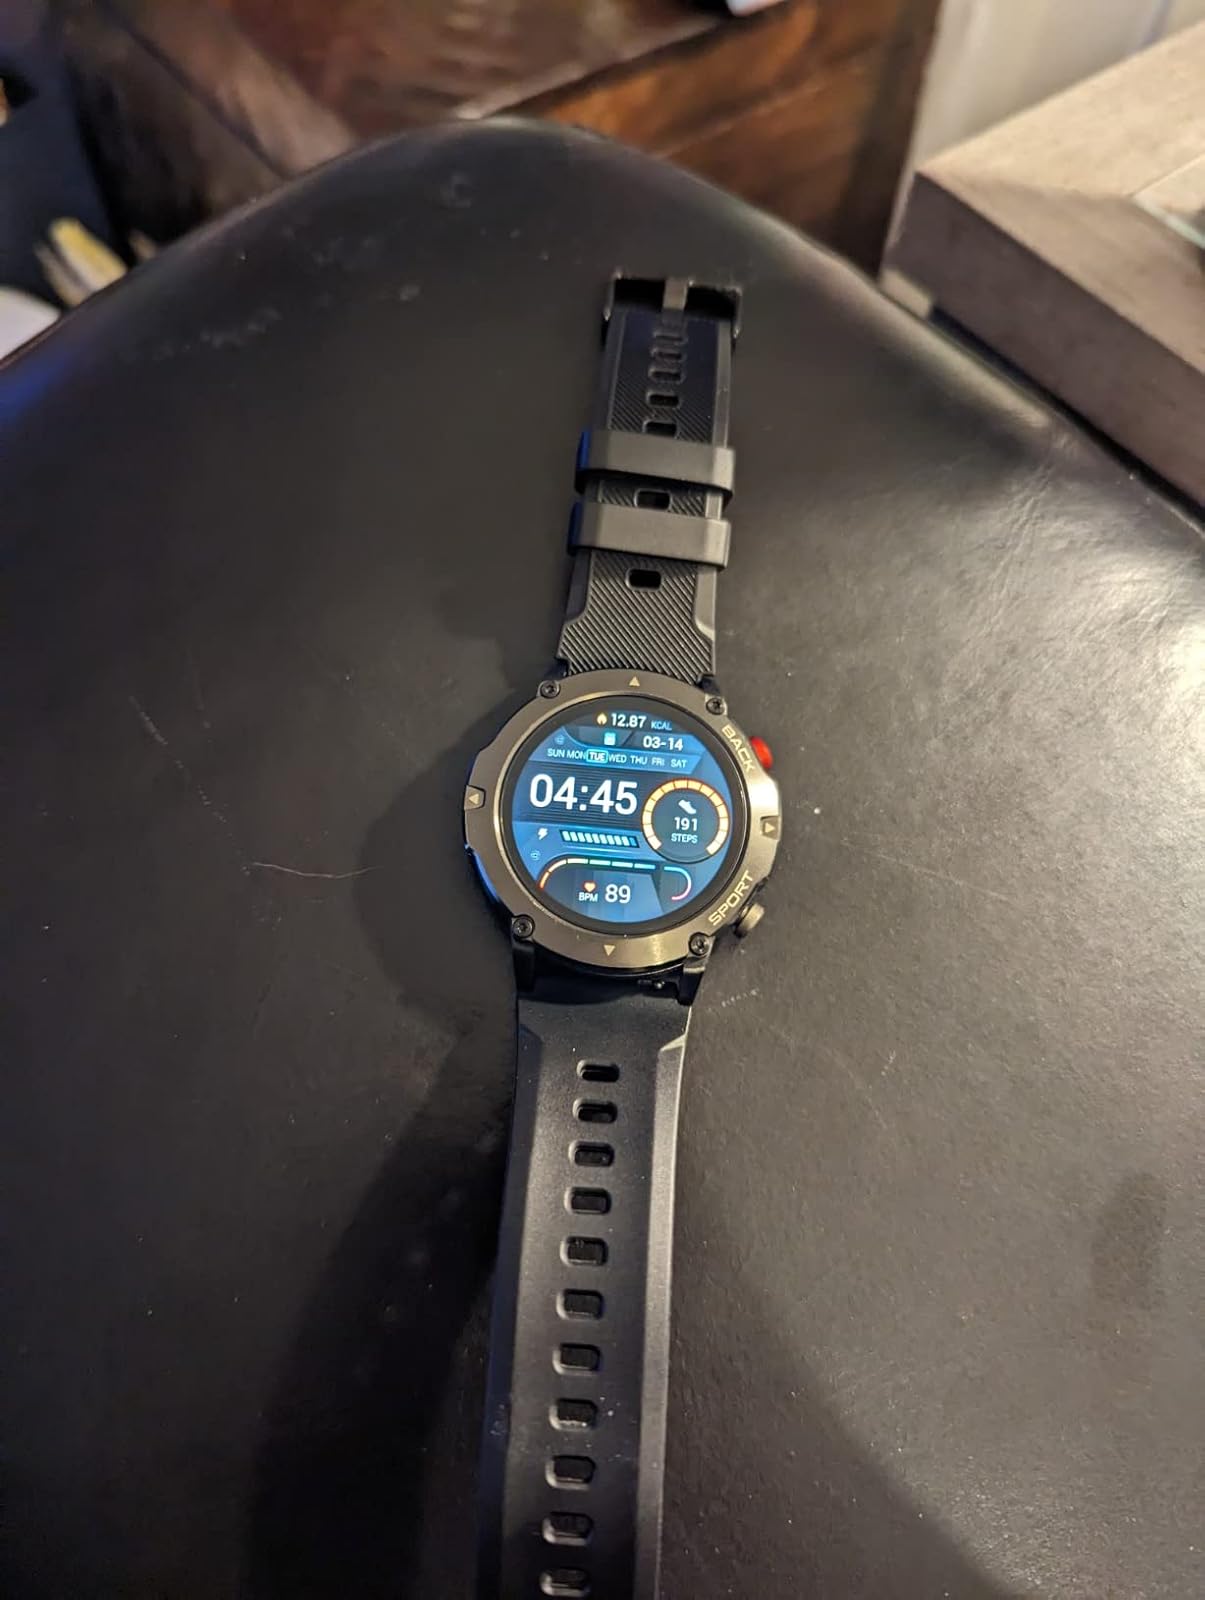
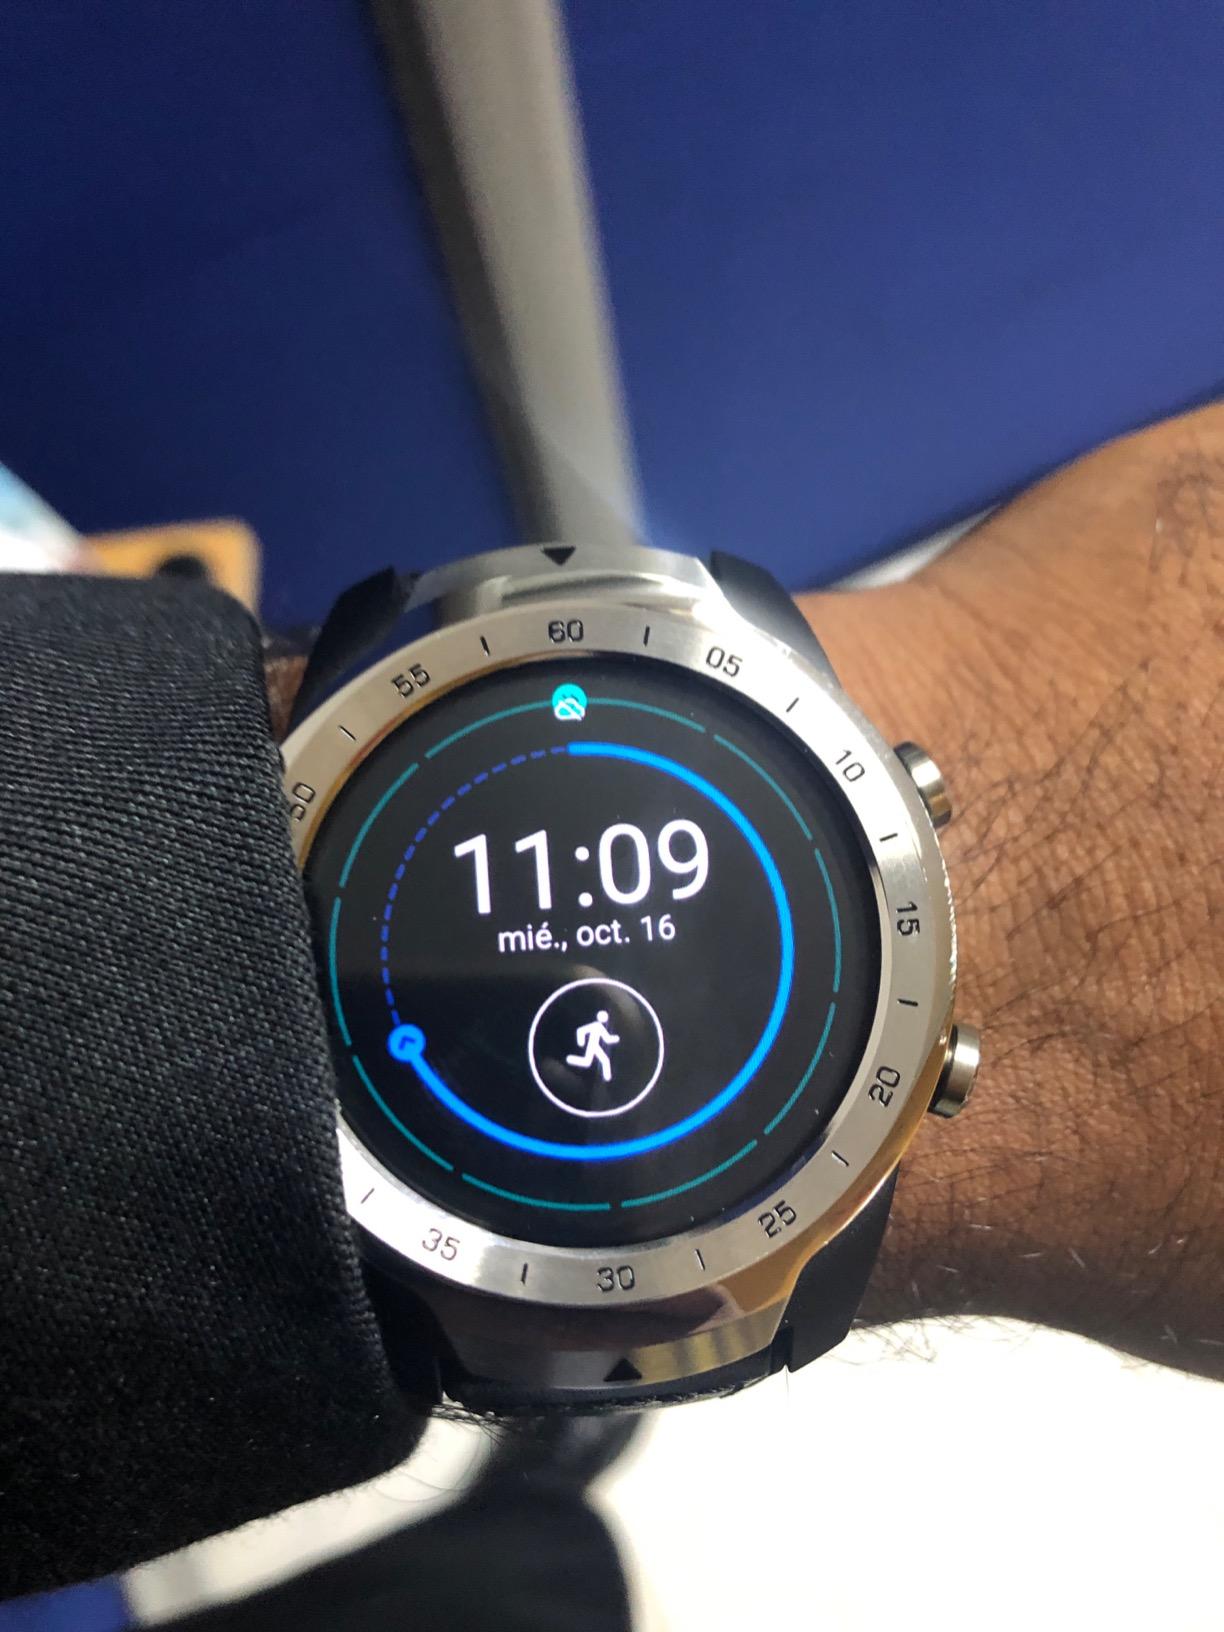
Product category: smartwatch
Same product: no